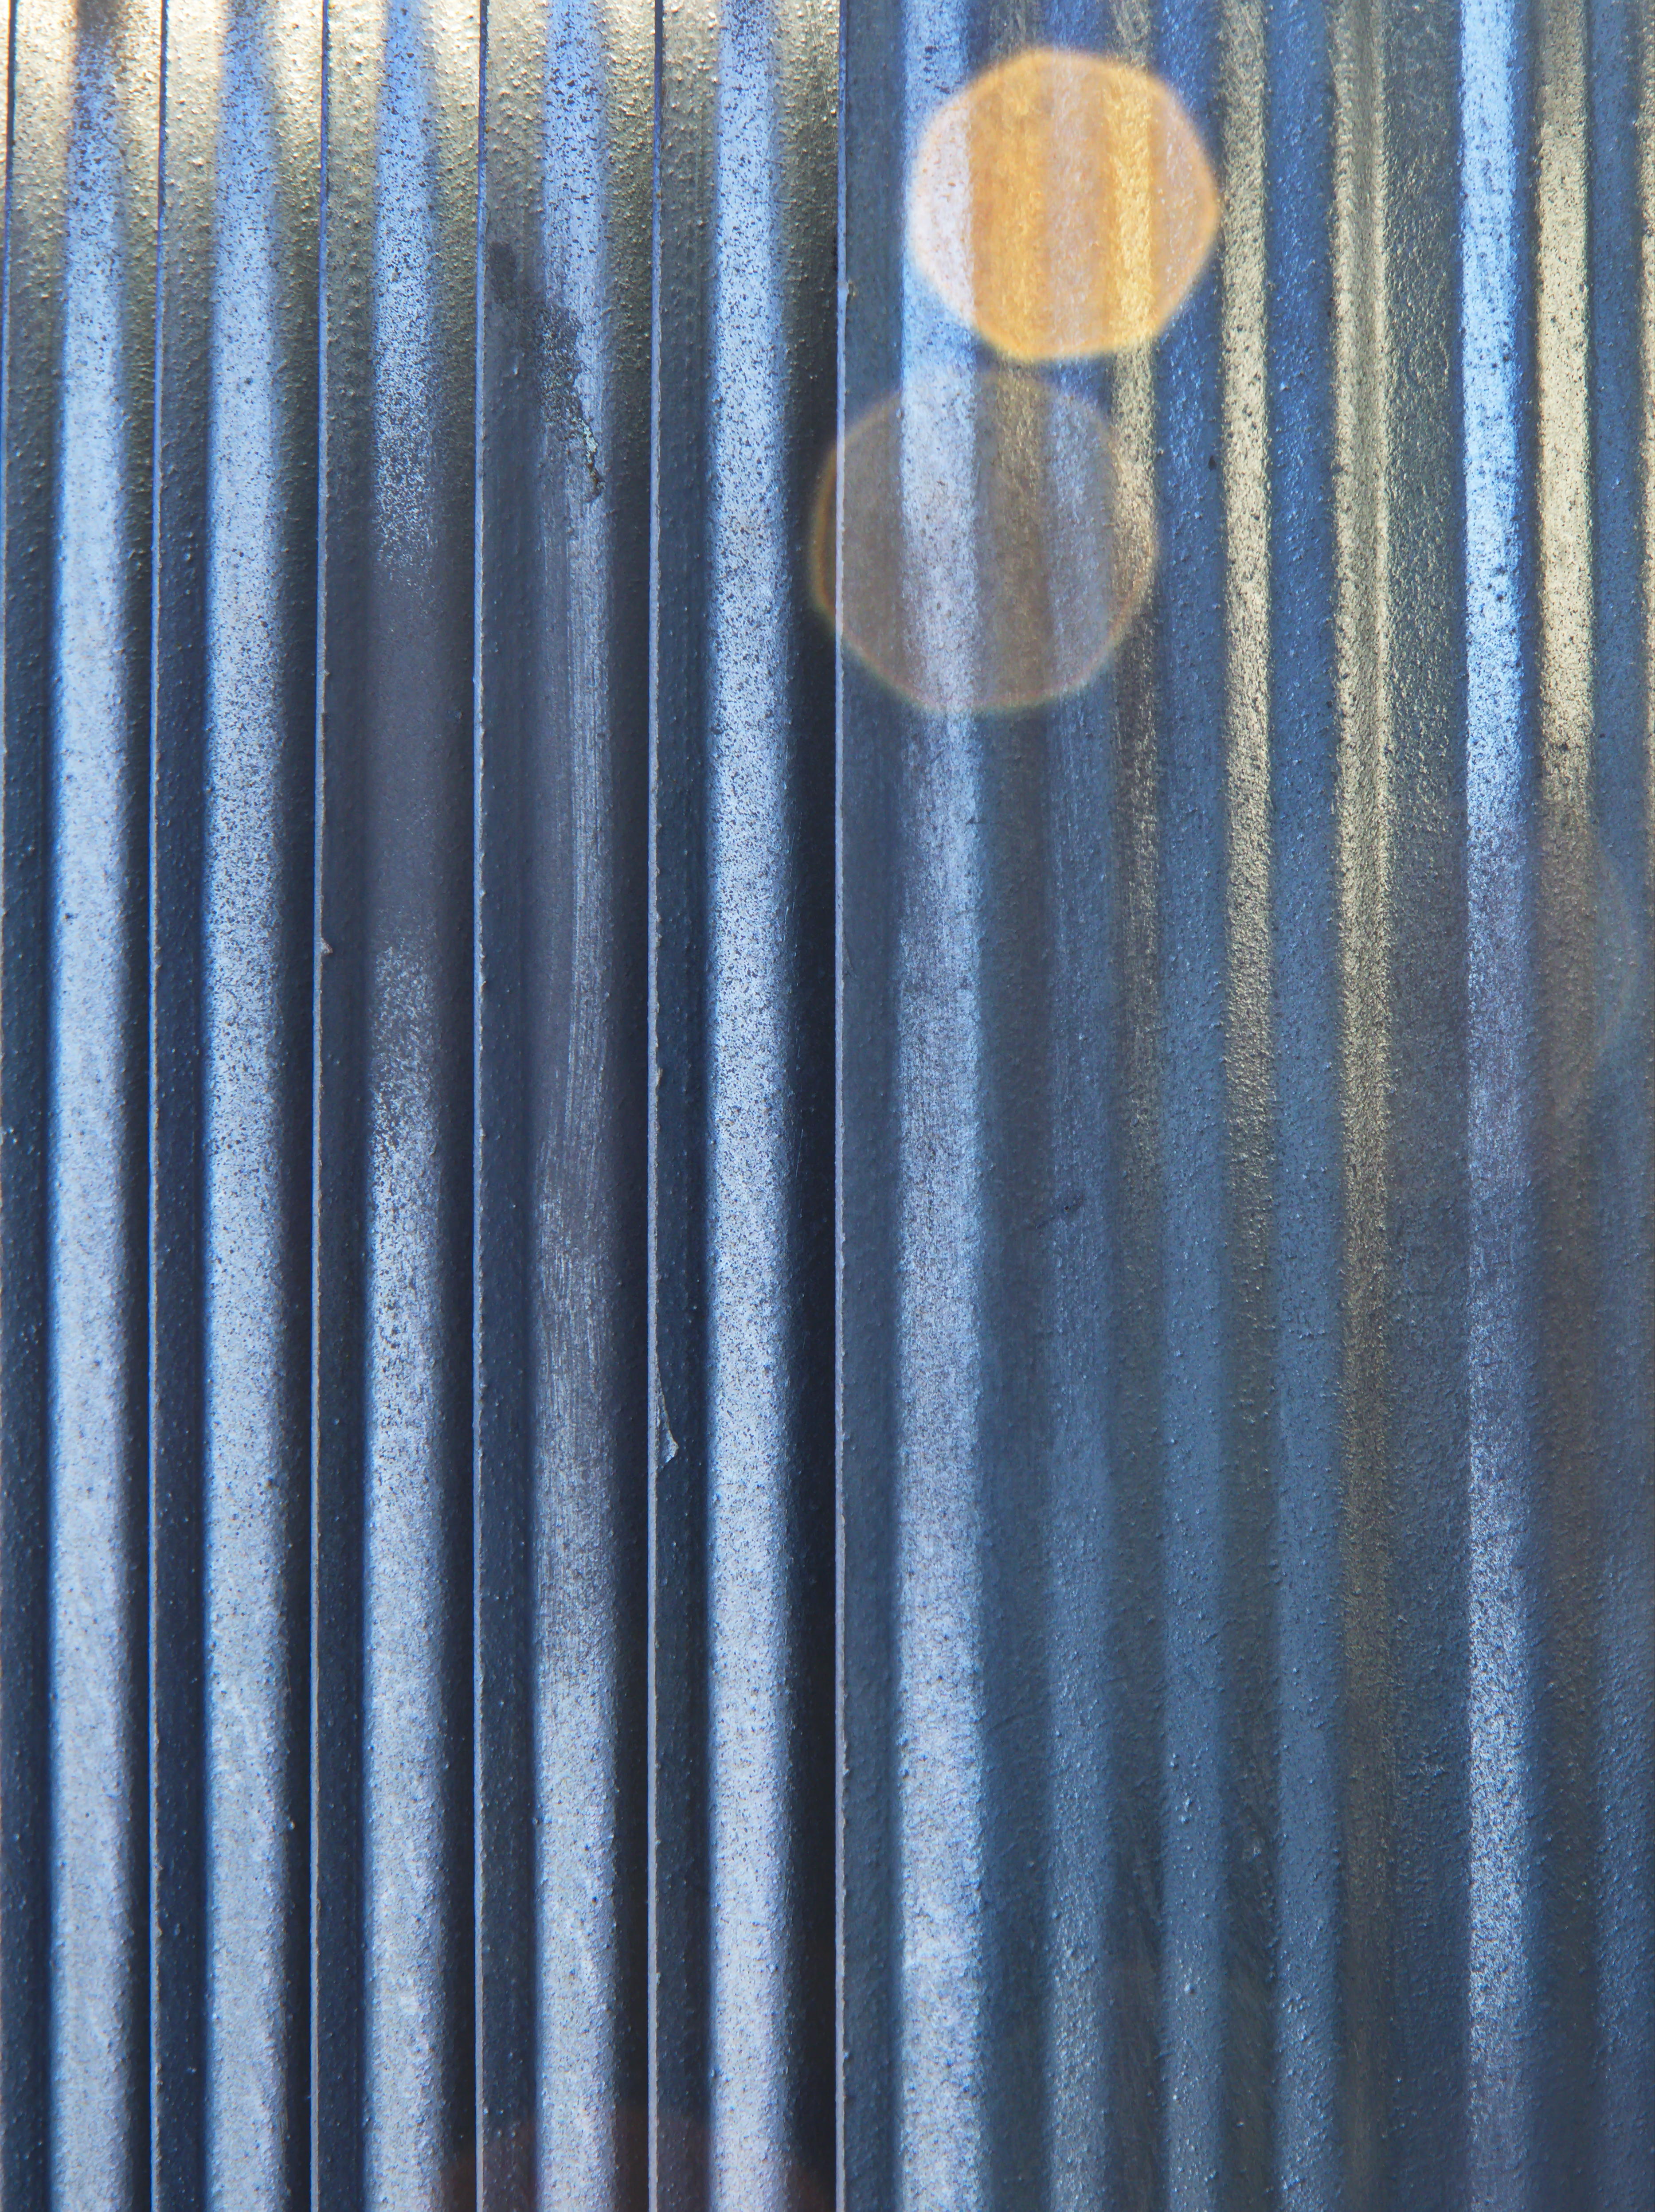
azure, textile, grey, Material property, rectangle, electric blue, wood, composite material, Tints and shades, pattern, creative arts, metal, symmetry, steel, denim, aluminium, font, art, pipe, circle